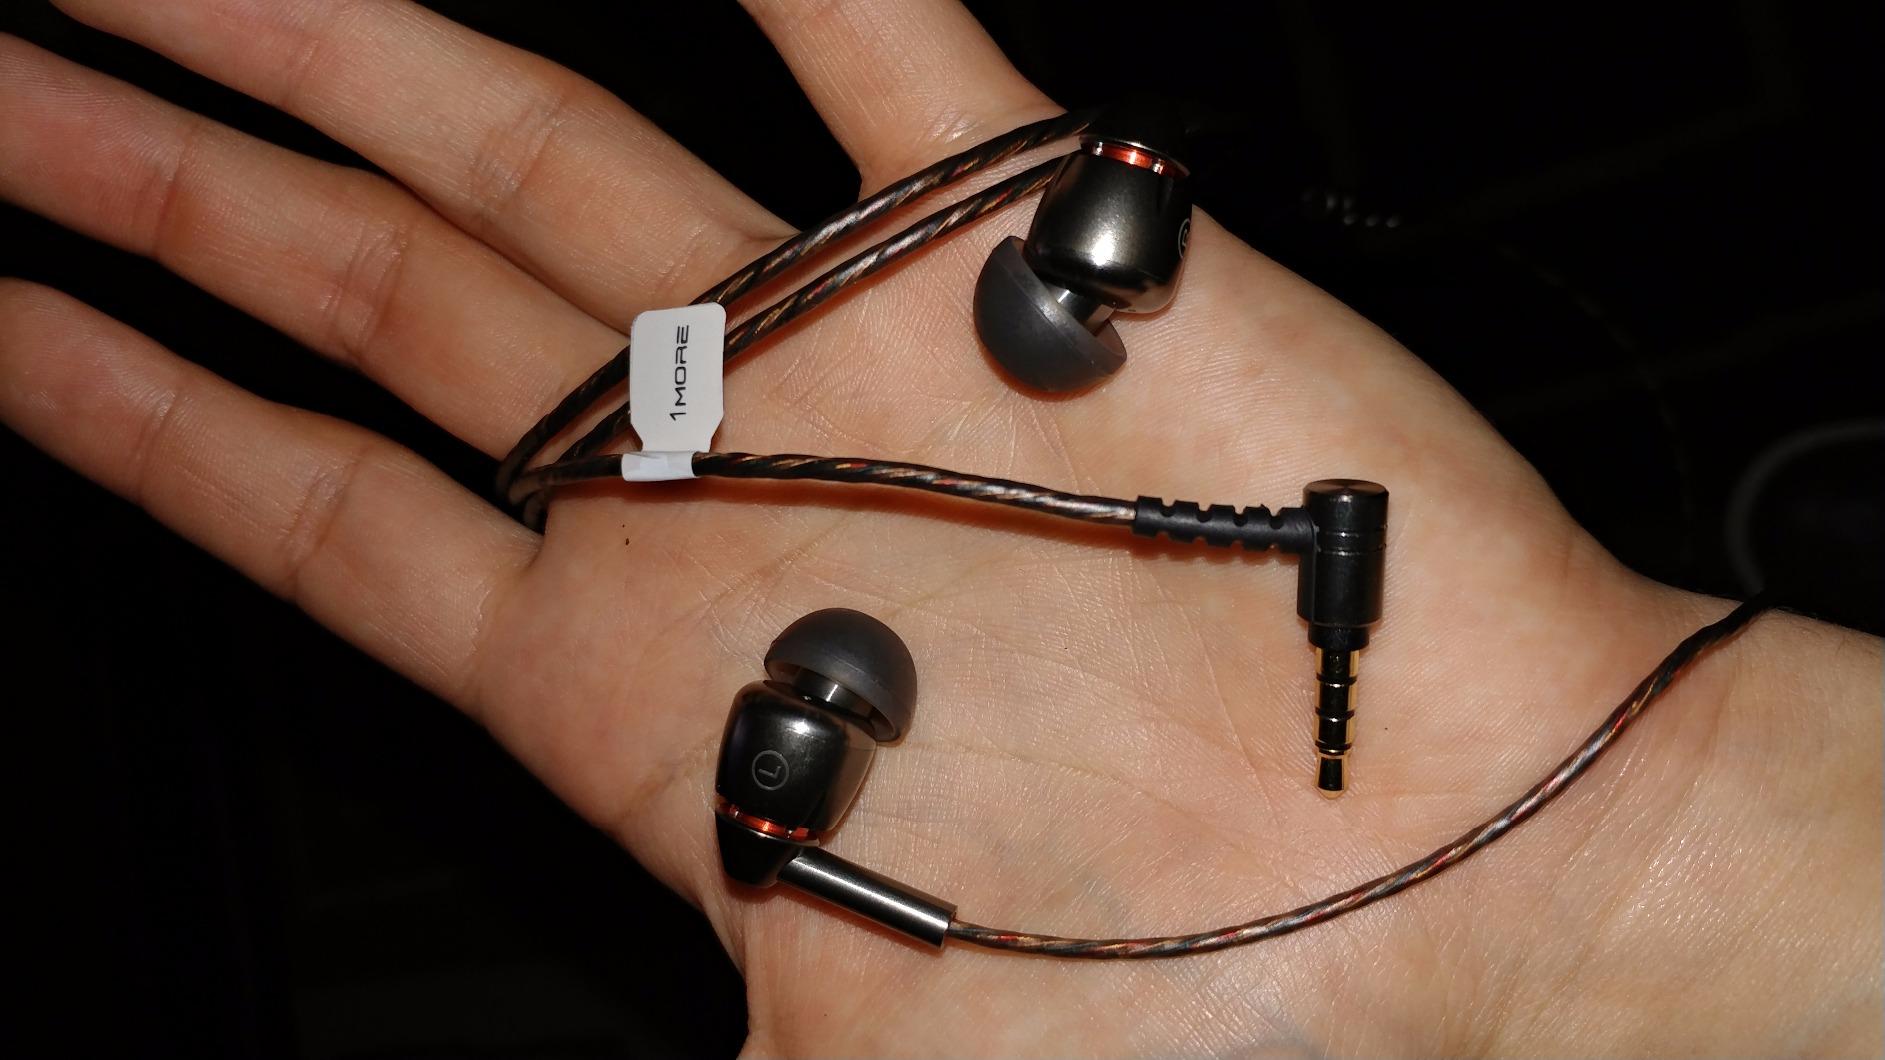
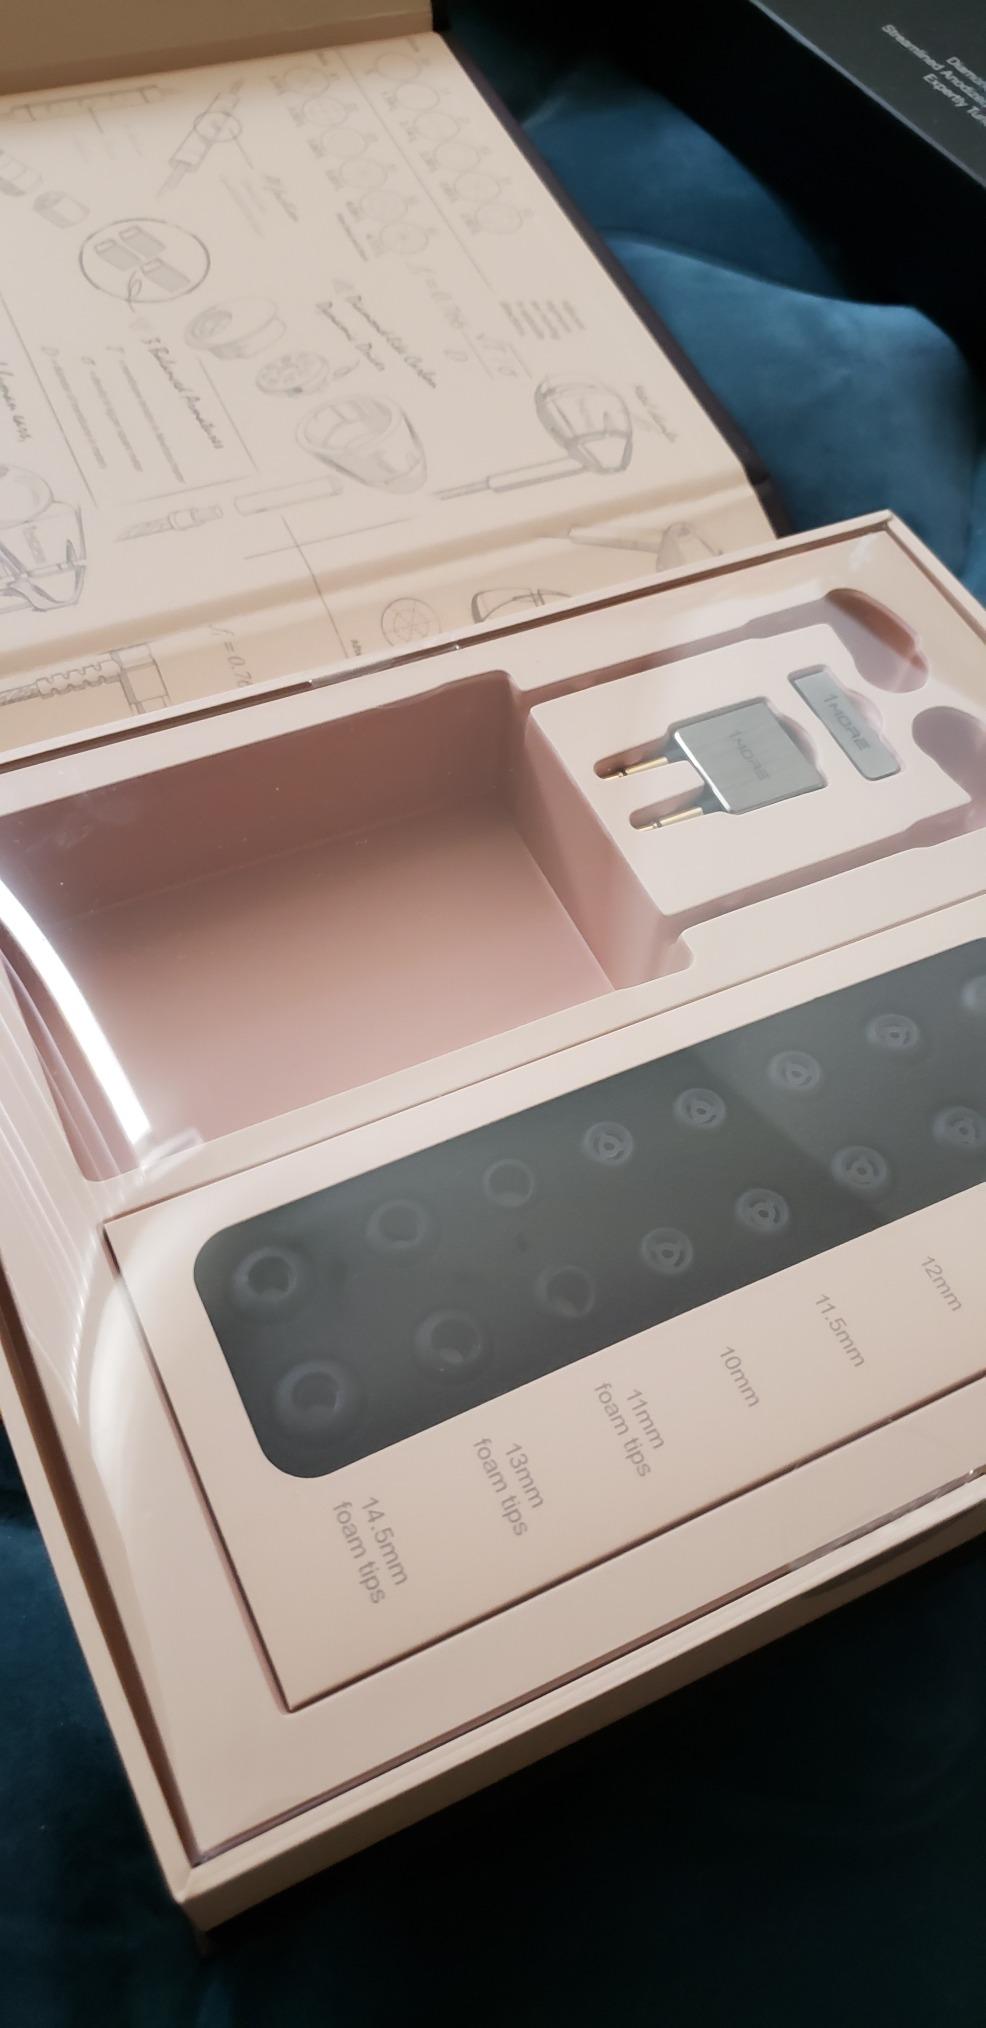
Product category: headphones
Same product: yes